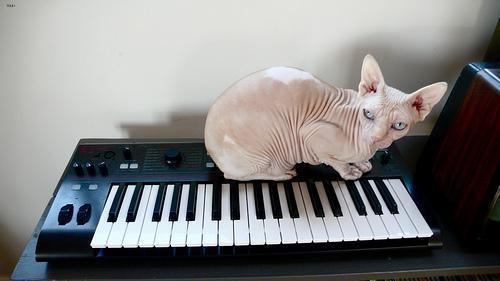
Sphynx